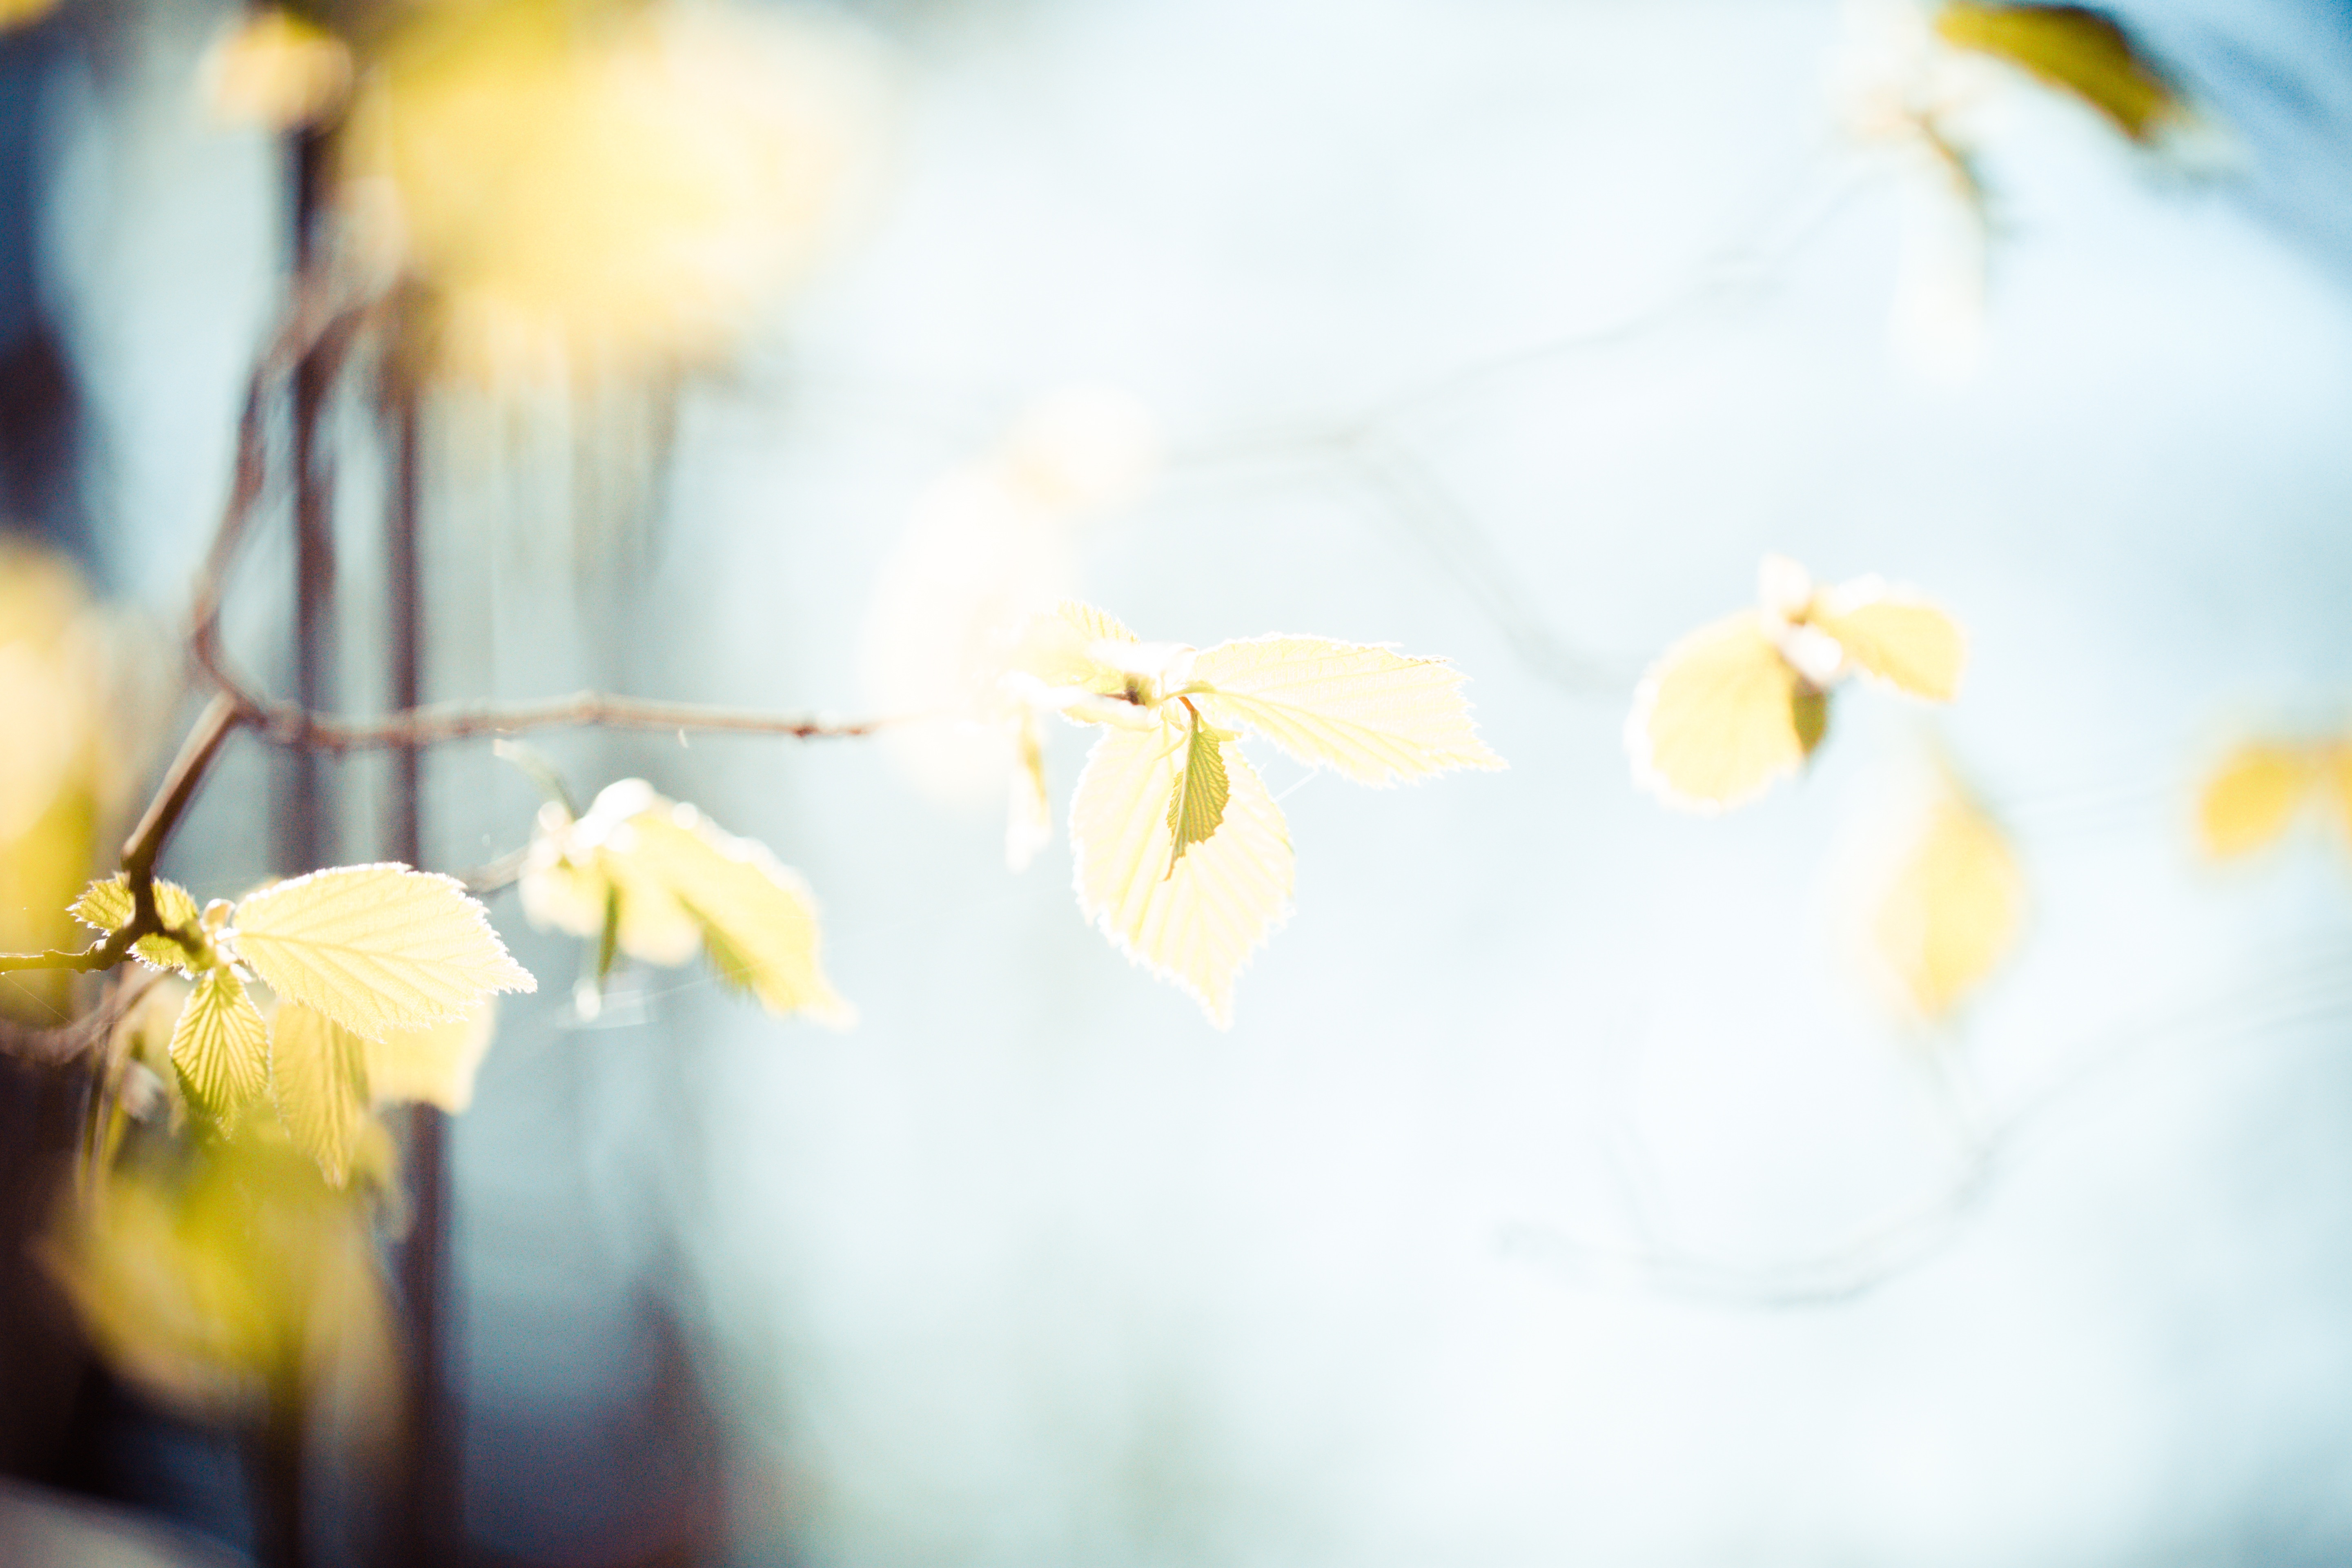
tree, branch, blossom, plant, photography, sunlight, morning, leaf, flower, petal, spring, color, autumn, yellow, flora, season, close up, macro photography